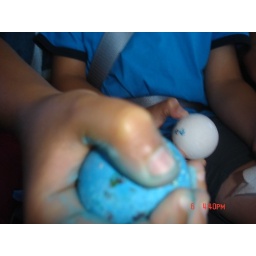
Sevan holding a blue jaw breaker in back of car on way back from LA to SF